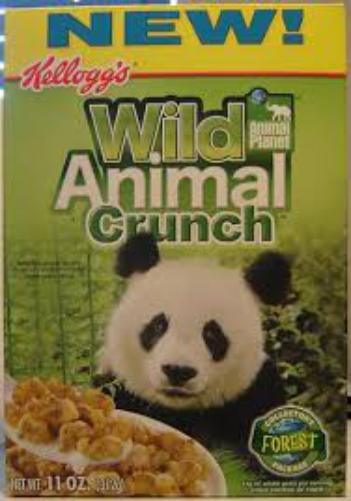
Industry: Leisure